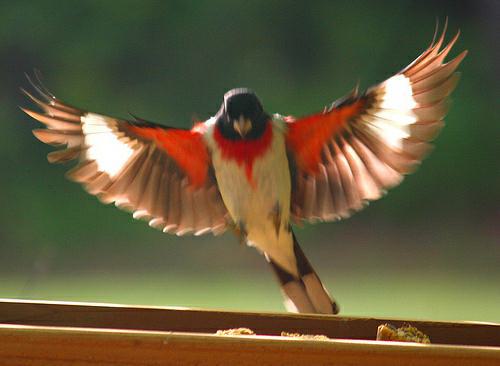
A photo of a rose breasted grosbeak